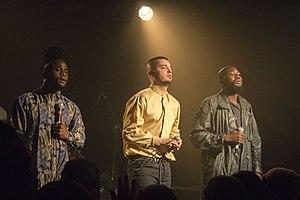
Young Fathers est un groupe de hip-hop, électro et pop basé à Édimbourg. Il est créé en 2008 par d'Alloysious Massaquoi, Kayus Bankole et Graham Hastings, d'origines diverses, qui composent toujours la formation actuelle. Leur nom vient du fait qu'ils portent tous le prénom de leurs pères.